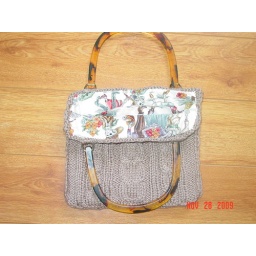
Brown bag in cable stitch. &amp;quot;Tortoise shell&amp;quot; plastic handles. White Dia de los Muertos lining.